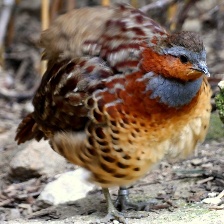
Species: CHINESE BAMBOO PARTRIDGE
Scientific name: BAMBUSICOLA THORACICUS
ImageNet parent category: partridge